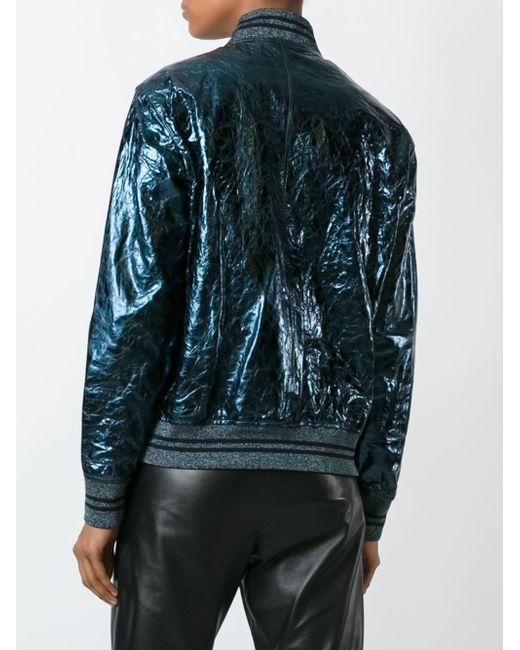
Blaue glänzende Langarmjacke mit schwarzer Lederhose